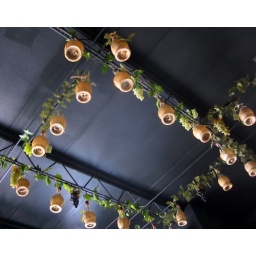
Wine bottles over the roof at an Italian buffet in Page, Arizona.